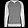
Label: Pullover